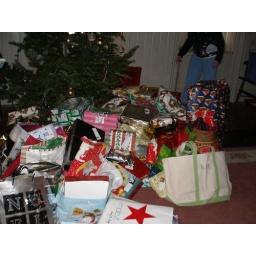
christ under a charlie brown tree